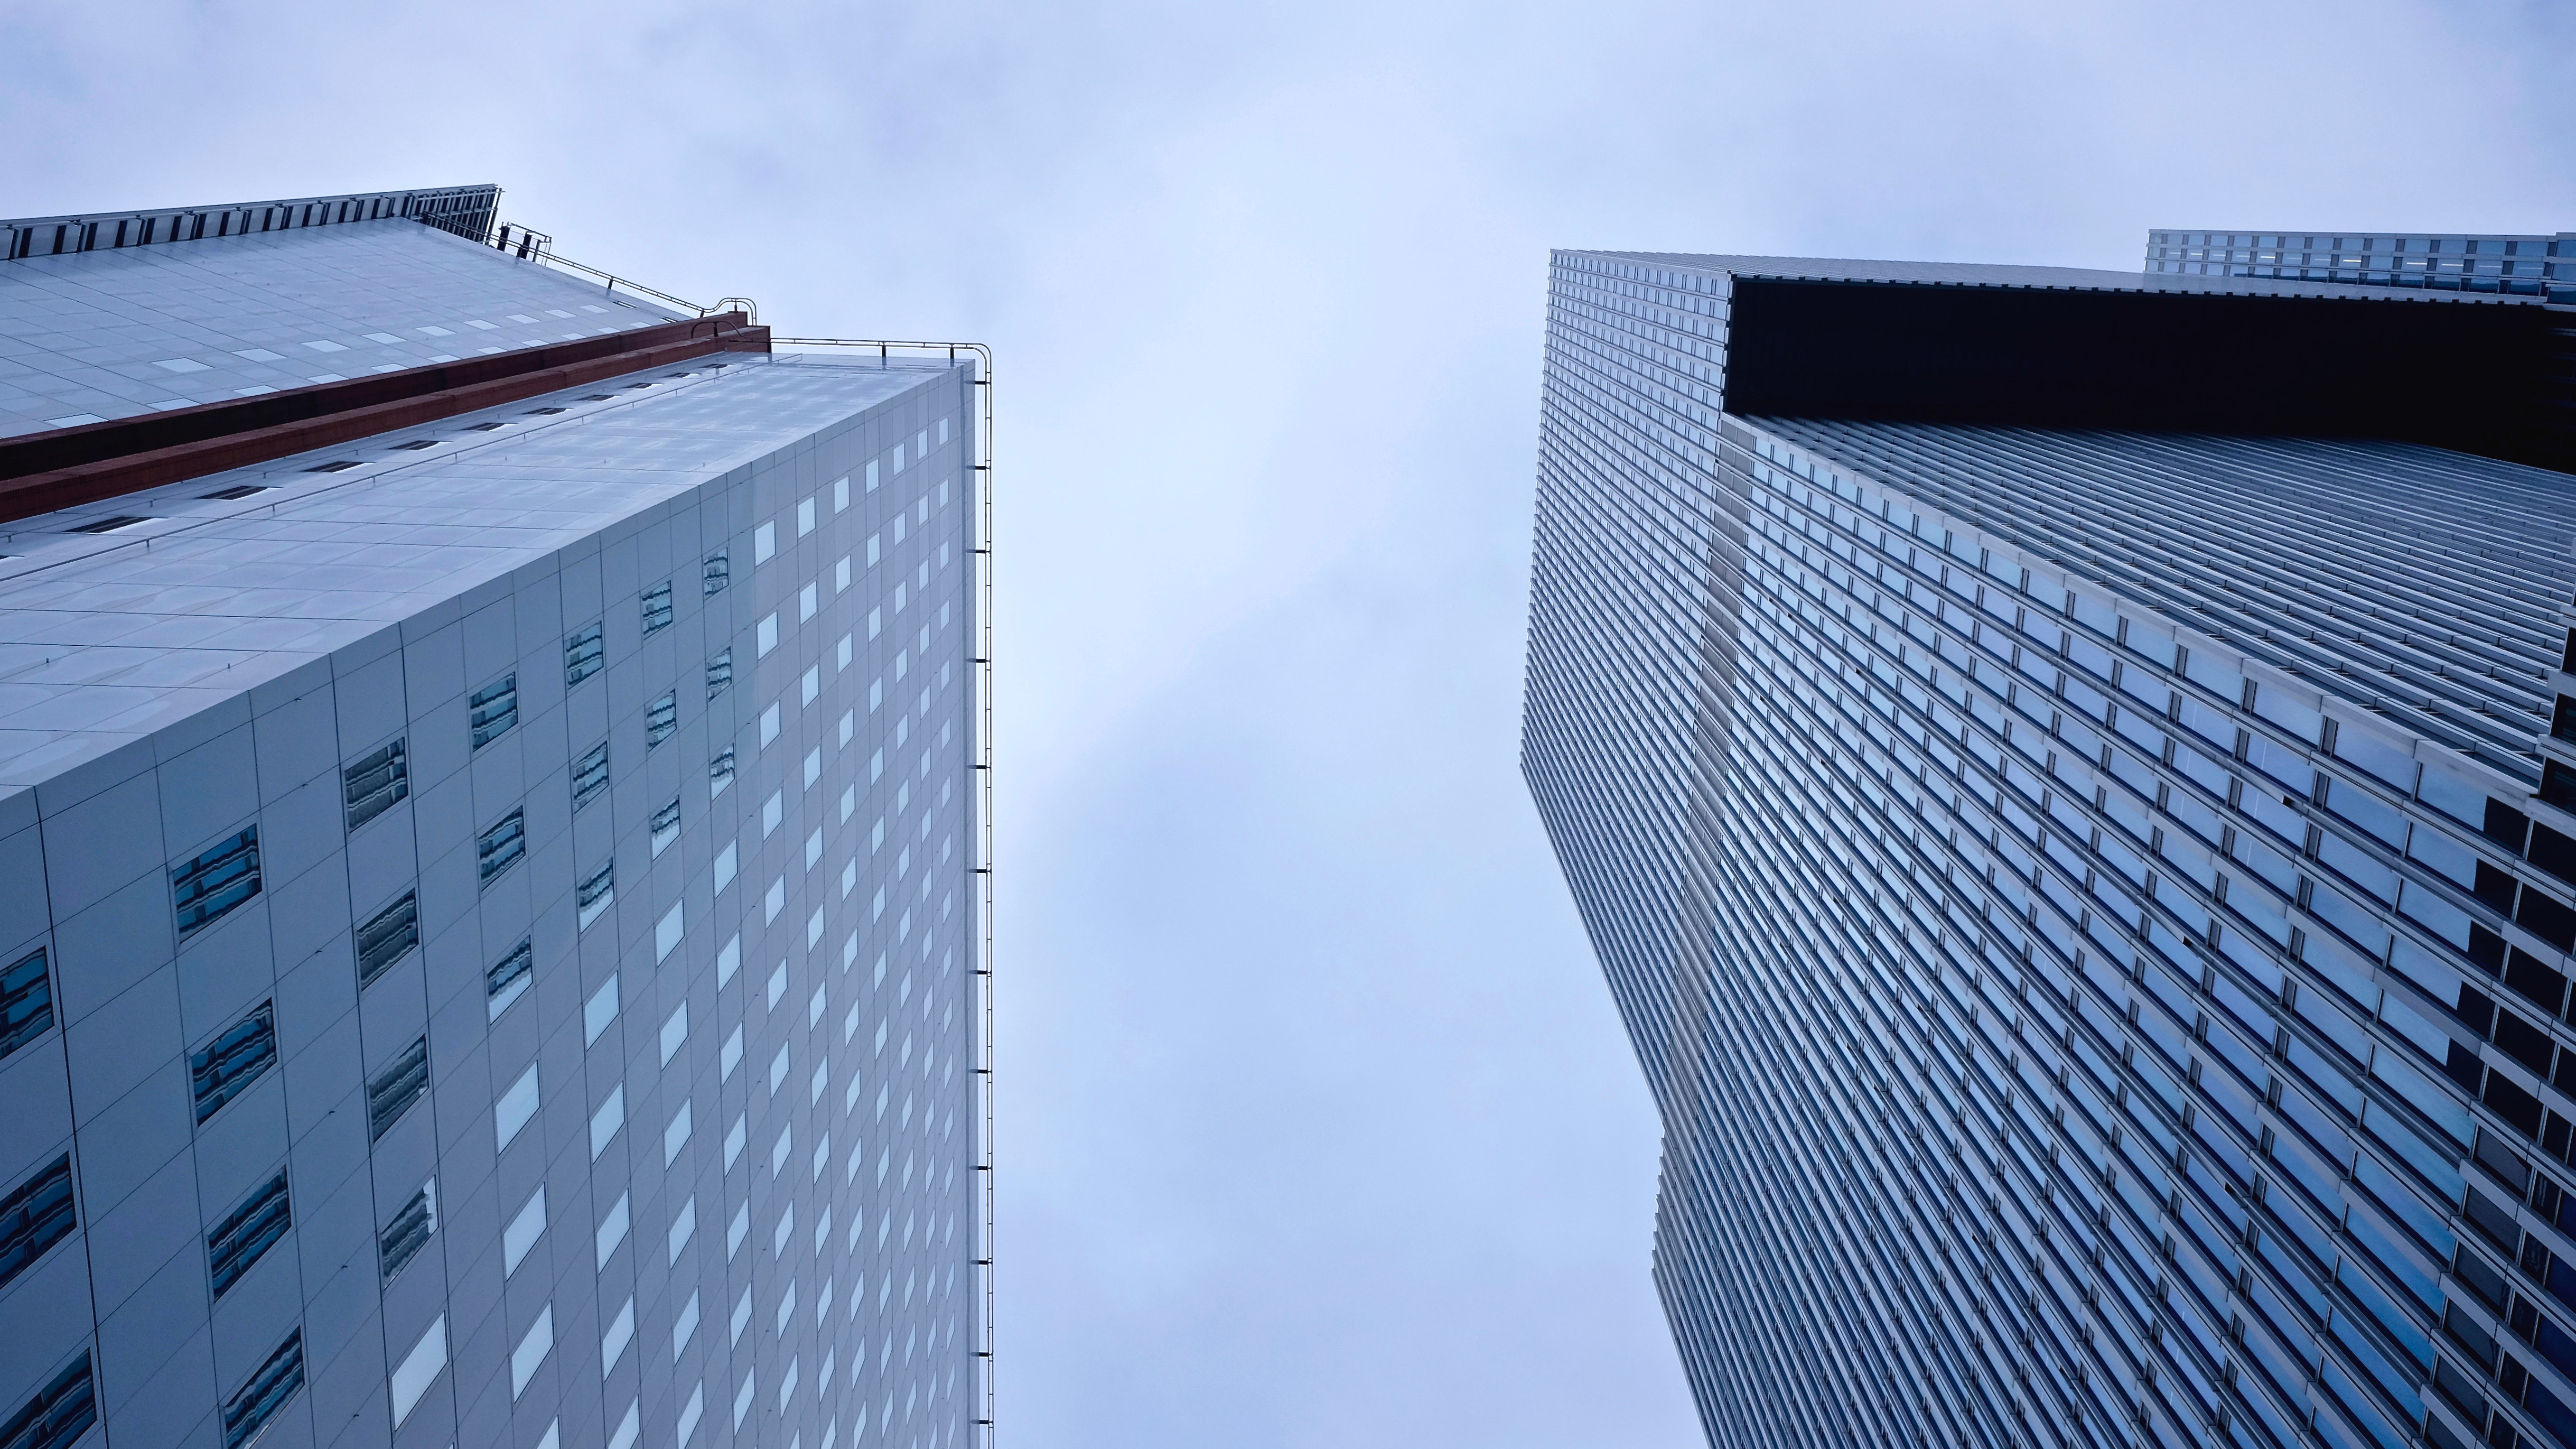
metropolitan area, skyscraper, daytime, tower block, urban area, architecture, building, blue, commercial building, sky, metropolis, city, corporate headquarters, human settlement, tower, line, headquarters, facade, condominium, real estate, downtown, daylighting, mixed use, glass, company, urban design